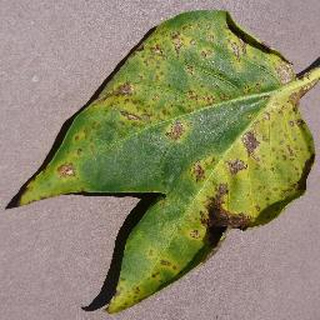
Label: bell_pepper_bacterial_spot